Teos of Egypt

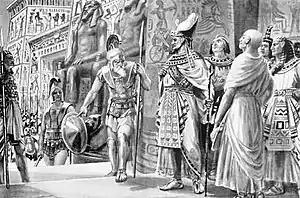
The Spartan king Agesilaus offers his services to Teos, Egypt 361 BCE.

The operation against the Persians started with Chabrias as the admiral of the fleet, Agesilaus as the commander of the Greek mercenaries and Teos's nephew Nakhthorheb as the leader of the "machimoi" (Diodorus Siculus, certainly exaggerating, claimed that the "machimoi" were 80,000 in number). Teos placed himself in the supreme command of the expedition (the position claimed by Agesilaus) leaving his brother Tjahapimu, the father of Nakhthorheb, in Egypt as his regent. The expedition made its way to Phoenicia without particular problems.